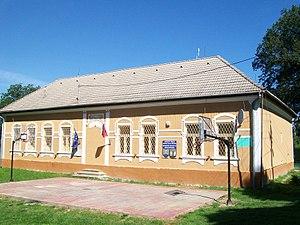
Nitra nad Ipľom est une commune slovaque située dans le district de Lučenec.